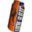
Label: can